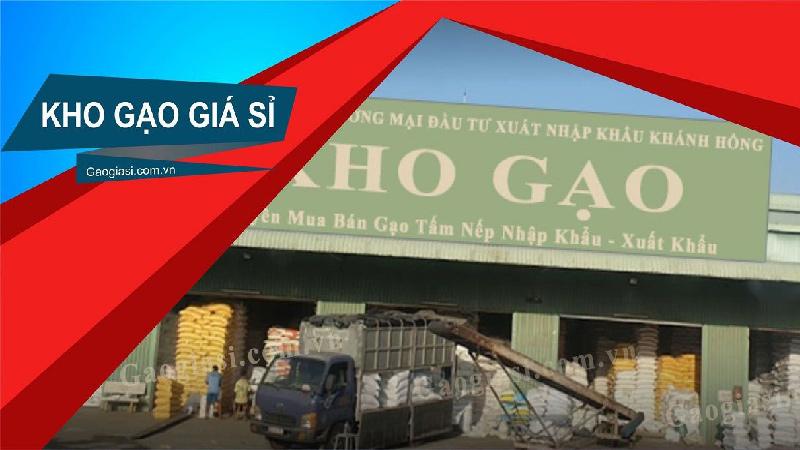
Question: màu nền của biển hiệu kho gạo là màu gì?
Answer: màu xanh lá